Kaio Pantaleão

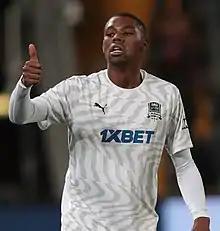
Kaio with FC Krasnodar in 2019

Kaio Fernando da Silva Pantaleão (born 8 September 1995), known mononymously as Kaio, is a Brazilian professional footballer who plays as a centre back for Brazilian club Botafogo.